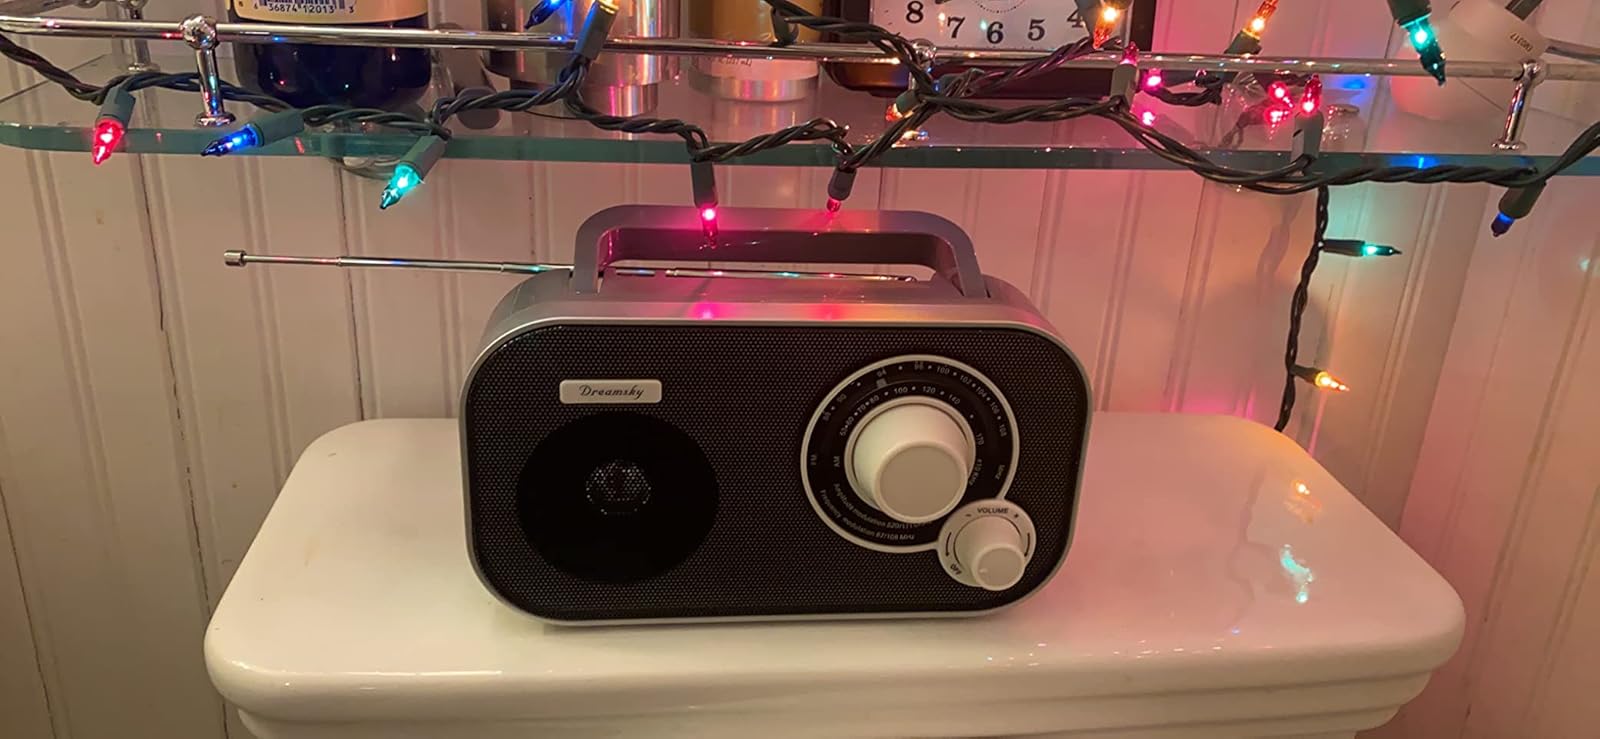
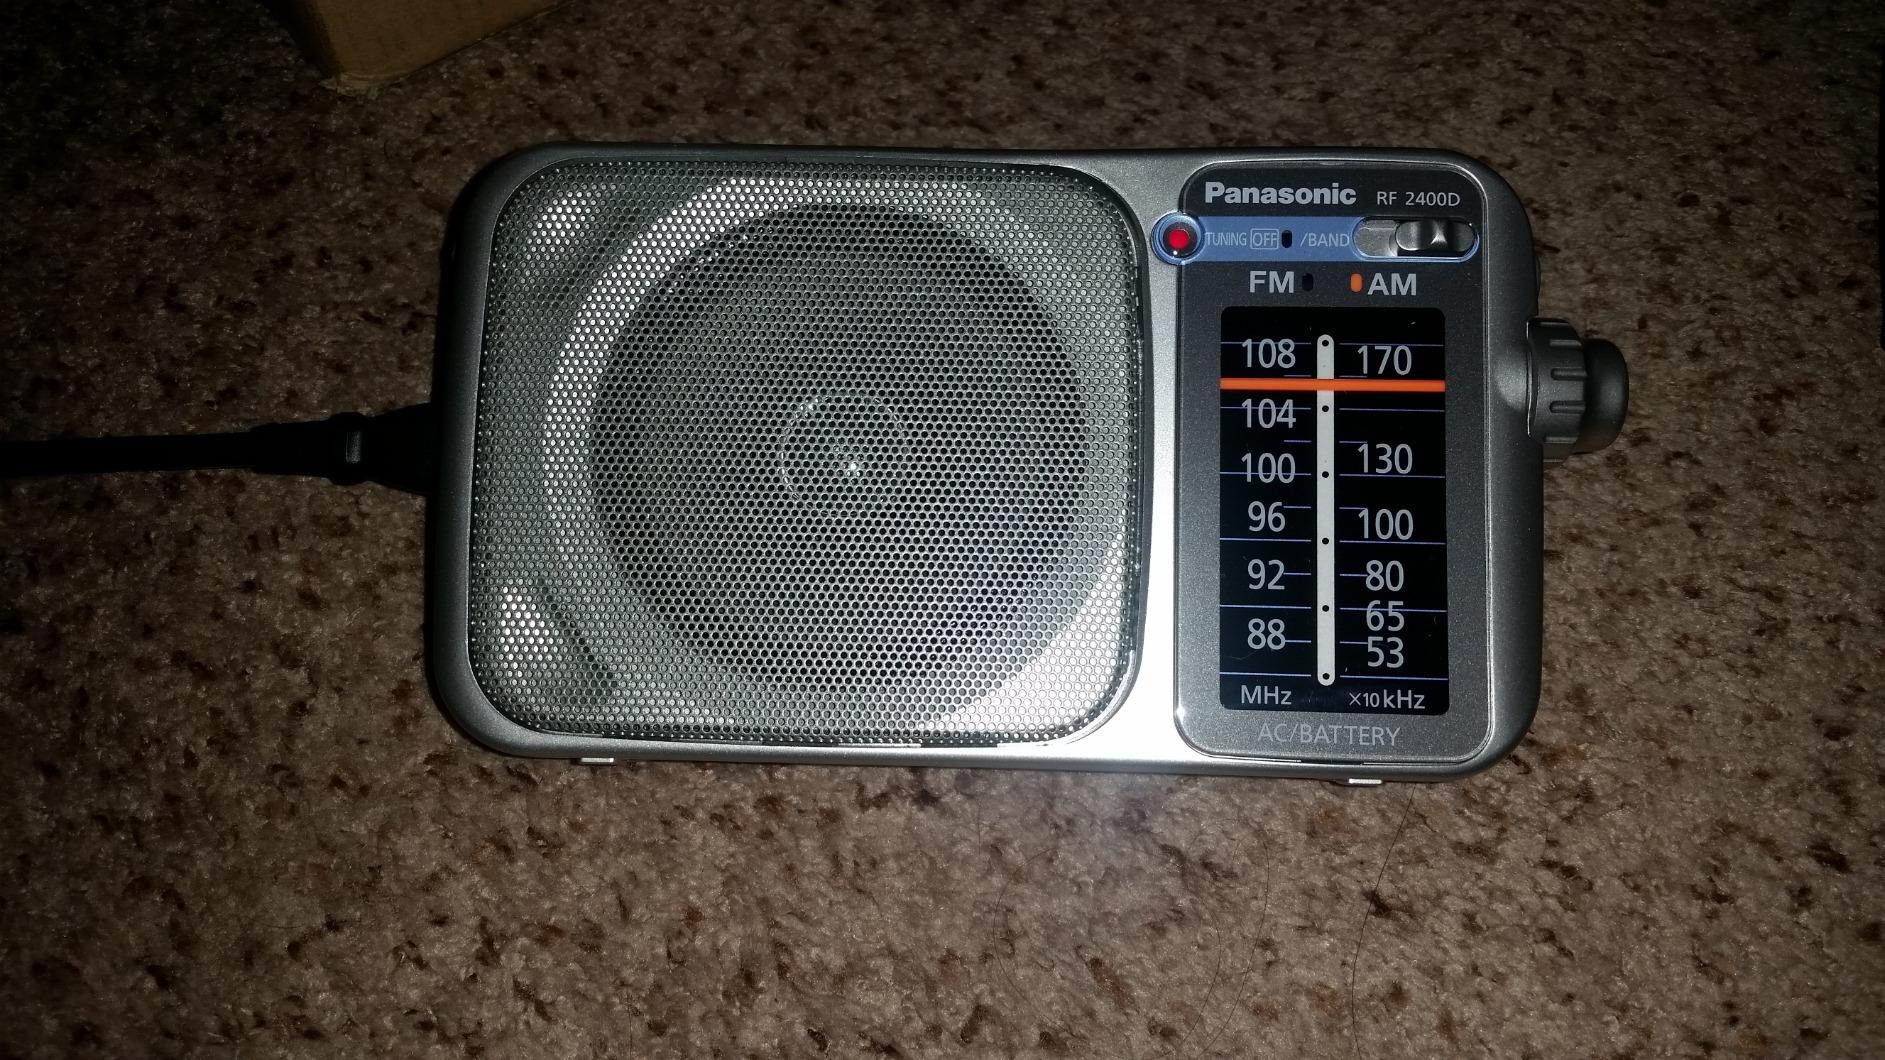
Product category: radio
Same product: no